Lester Vail

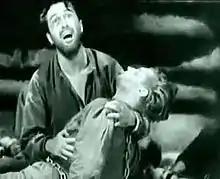
Vail and Ralph Forbes' characters await death in "Beau Ideal" (1931)

In 1931 he took a brief hiatus from the stage, focusing on performing in films. In the year he spent in Hollywood, Vail made eight films, with starring or featured roles in all but one of them. His film debut came in "Beau Ideal", the 1931 sequel to the 1926 silent film, "Beau Geste", starring alongside Frank McCormack and Ralph Forbes. Other notable films include starring roles in "Dance, Fools, Dance" (1931), with Joan Crawford; Victor Schertzinger's "The Woman Between", which co-starred Lili Damita; and 1932's "Big Town", directed by Arthur Hoerl. Other films in which he had a featured role included "Consolation Marriage" (1931), starring Irene Dunne and Pat O'Brien; and "I Take This Woman", starring Gary Cooper and Carole Lombard.